Greenly Island, Canada

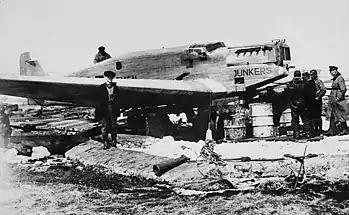
The "Bremen" at Greenly Island, after the transatlantic crossing.

The "Bremen" landed on Greenly Island on April 13, 1928, after the first successful east–west crossing of the Atlantic by an aircraft. The first person to see the plane was Antoine Letemplier; when first sighted, he ran to his parents and shouted "Flying fish! Flying fish!"